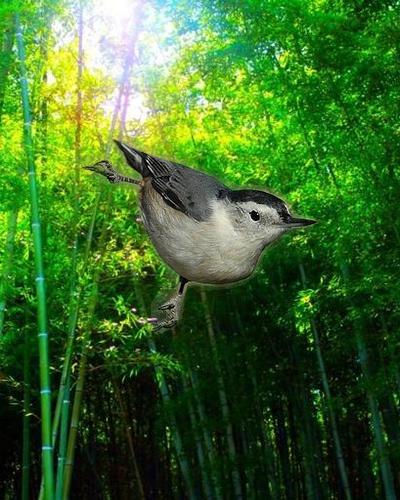
Bird species: White_breasted_Nuthatch
Bird type: landbird
Background: land